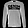
Label: Pullover